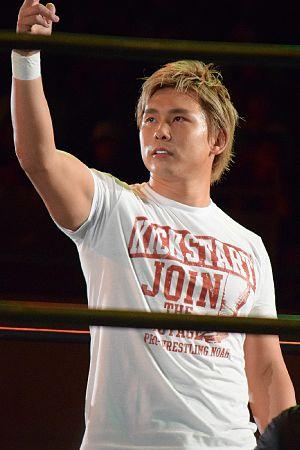
Katsuhiko Nakajima est un catcheur japonais né le 11 mars 1988.